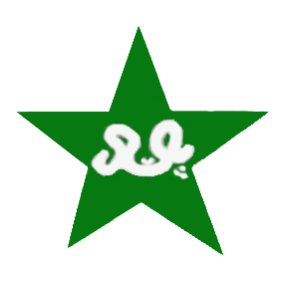
Pakistans cricketlandshold
Pakistans cricketlandshold, også kendt som The Green Shirts eller Shaheen, er et hold, der repræsenterer Pakistan i international cricket. Landsholdet, som styres af Pakistan Cricket Board, er et fast medlem af International Cricket Council og deltager i Test, ODI og Twenty20 International cricketkampe.